I Kill Giants (film)

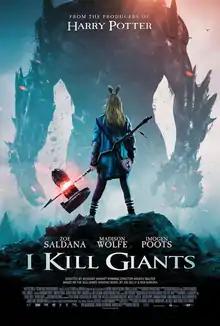
Theatrical release poster

I Kill Giants is a 2017 fantasy drama film directed by Anders Walter with a screenplay by Joe Kelly, based on Kelly and Ken Niimura's graphic novel of the same name. The film stars Madison Wolfe, Imogen Poots, Sydney Wade, Rory Jackson, Art Parkinson, Noel Clarke, Jennifer Ehle and Zoe Saldaña.